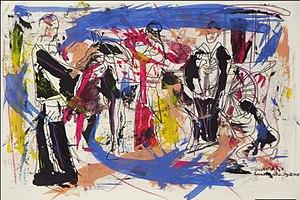
Arnaud Courlet de Vregille, Chine Eternelle, 2016, 80 x 120 cm